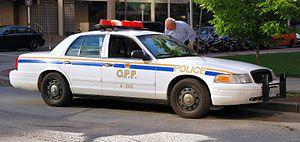
La Police provinciale de l'Ontario est la force policière de l'Ontario. Elle a été fondée en 1909 et est la seconde force de police provinciale créée au Canada, après la Sûreté du Québec, fondée en 1870.